Newbury, Victoria

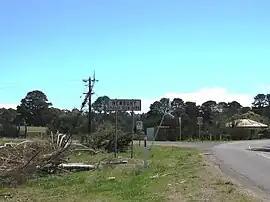
Entering Newbury from the south

Newbury is a locality in central Victoria, Australia. The locality is in the Shire of Hepburn, north west of the state capital, Melbourne. At the , Newbury had a population of 71.